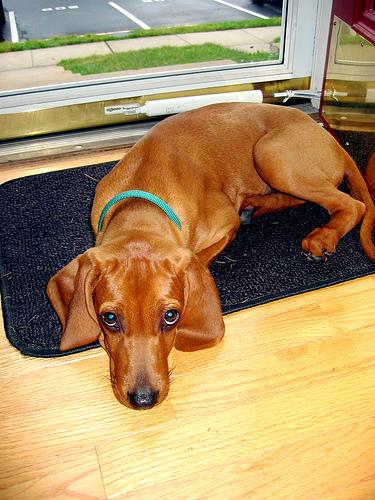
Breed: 207-n000045-redbone